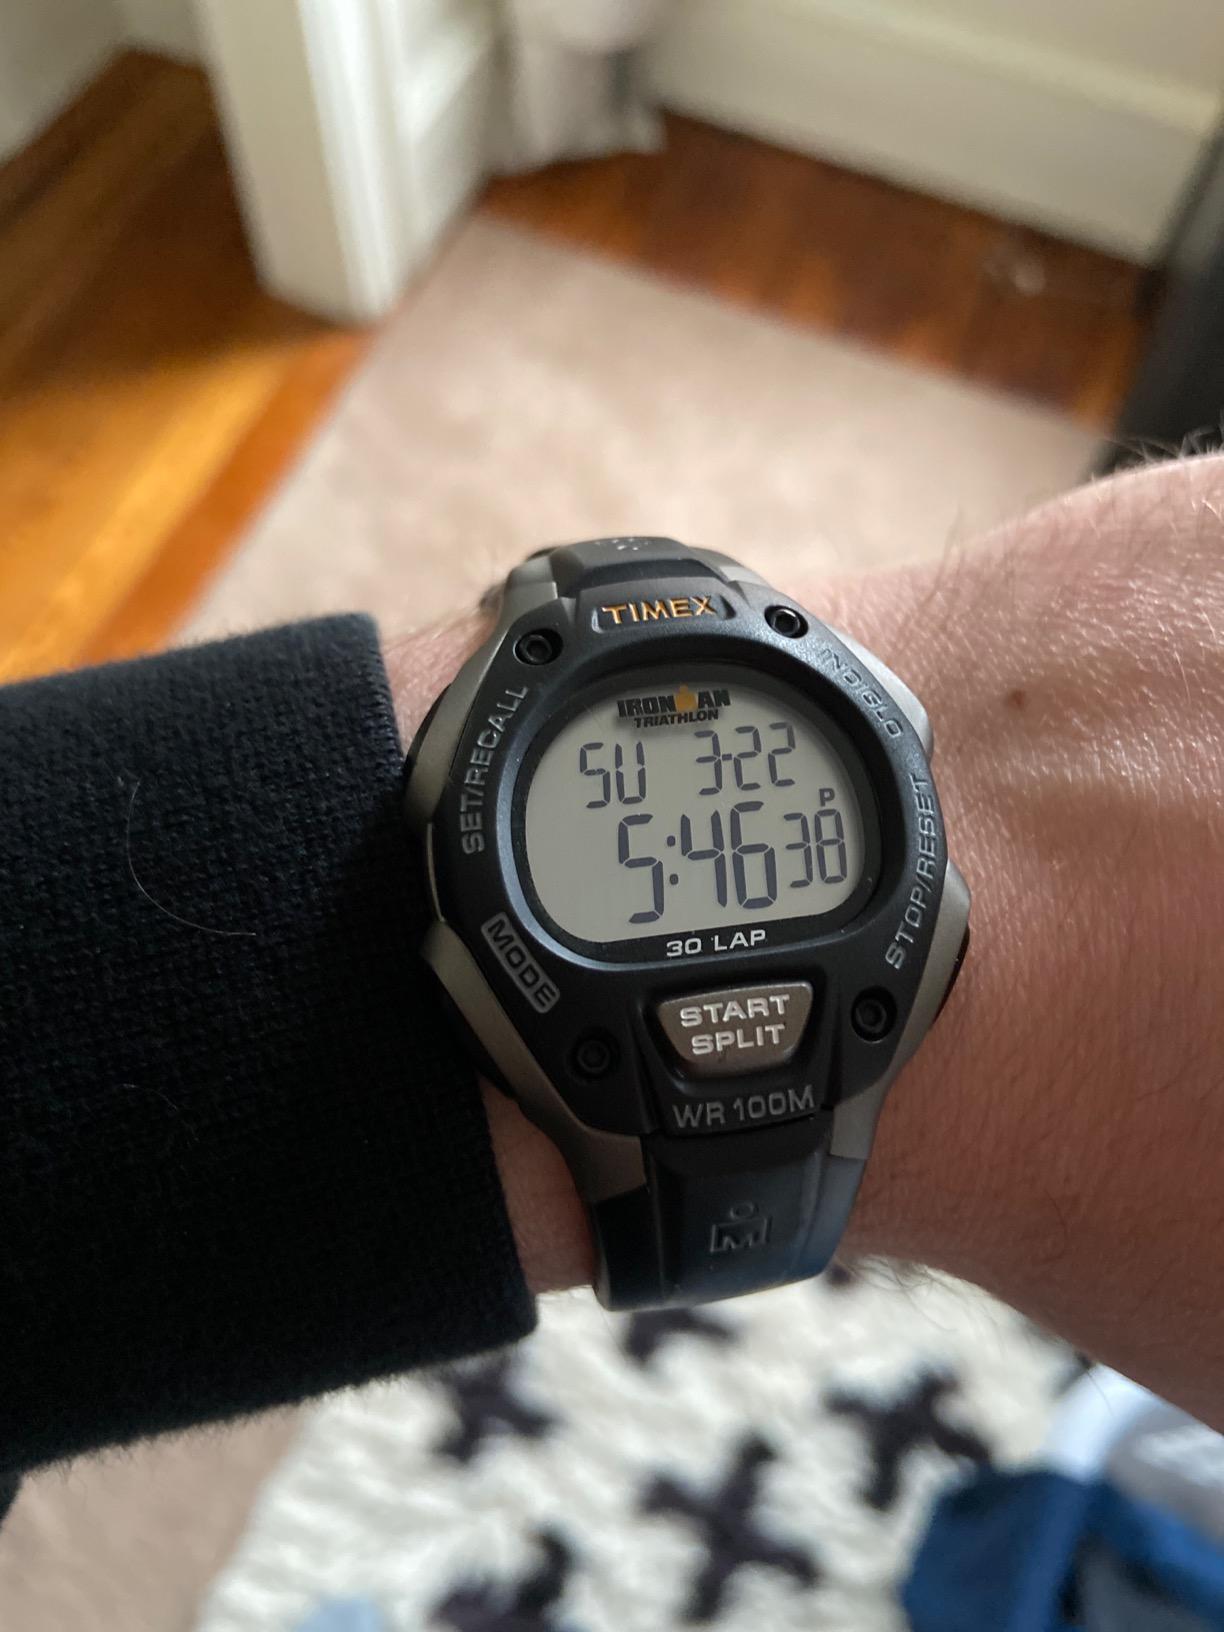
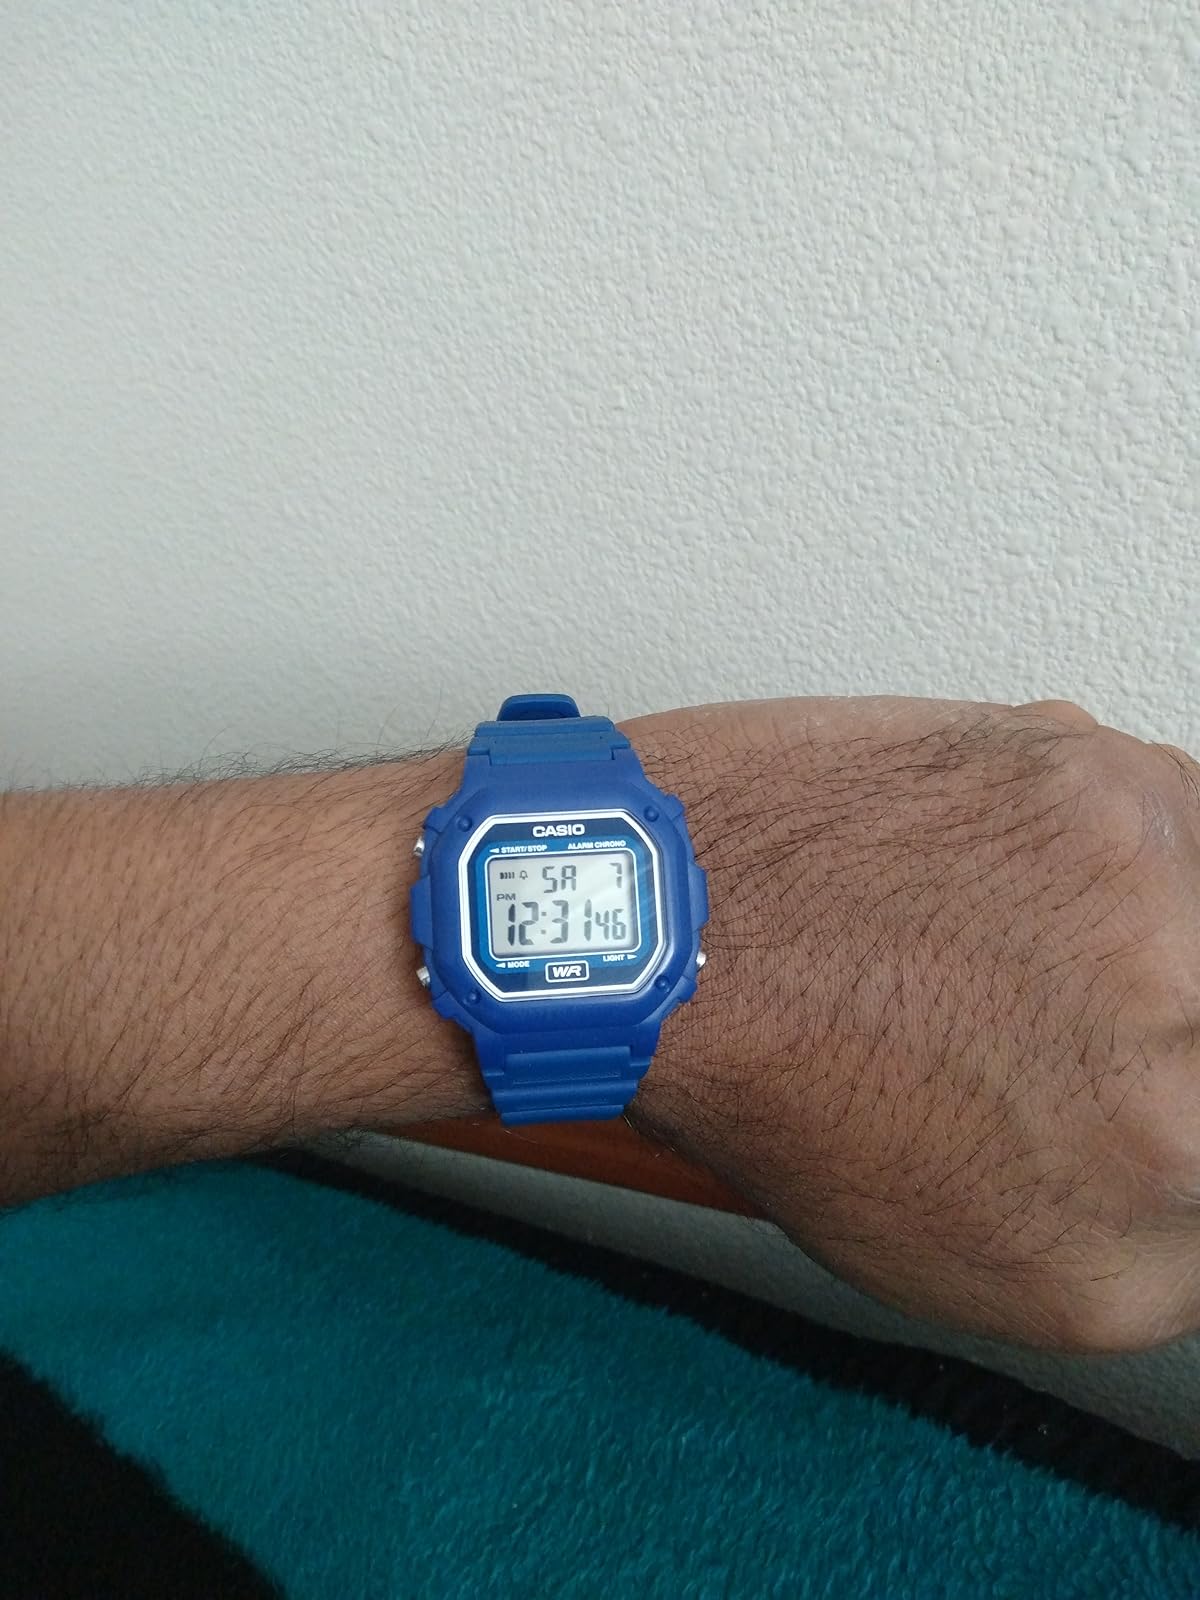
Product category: accessories_watch
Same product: no